French submarine Prométhée (1930)

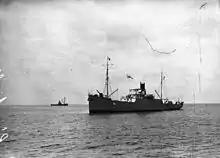
The rescue ships "Artiglio" and "Ailette" at the wreck site

News of the sinking arrived at Cherbourg with the return of "Yves II" in the middle of the afternoon. Several ships immediately made their way to the wreck site, aided by navy seaplanes. International assistance was quickly coordinated. Two rescue ships of the Italian society for maritime rescue recuperation, "Artiglio" and "Rostro", which had already been used in several wrecks in the 1920s due to their intervention in several maritime wrecks, were dispatched the site. "Artiglio" sailed from Le Havre, and "Rostro" from Brest, with the two ships arriving at Cherbourg on the morning of 9 July. A diving suit was sent by train from the naval base at Toulon.